French Southern and Antarctic Lands

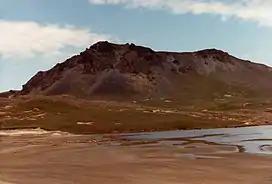
Volcan du Diable on Grande Terre, Kerguelen

Mauritius, Madagascar, and the Comoros dispute France's sovereignty over these islands. Mauritius claims Tromelin Island and states that the island, discovered by France in 1722, was not ceded by the Treaty of Paris in 1814. Madagascar claims sovereignty over the Glorioso Islands (including Banc du Geyser), though the island group was never a part of the Malagasy Protectorate, having been a part of the Colony of Mayotte and dependencies, then a part of the French Comoros that had become a separately administered colony from Madagascar in 1946. The Comoros also claims the Glorioso Islands (including Banc du Geyser), as a part of the disputed French region of Mayotte. Furthermore, Madagascar has also claimed Bassas da India, Europa Island, and Juan de Nova Island since 1972, and a 1979 United Nations resolution (without binding force) demanded the cession of these islands to Madagascar. Seychelles claimed a part of the Scattered Islands too before the signing of the France–Seychelles Maritime Boundary Agreement. A negotiation session between France and Madagascar took place in November 2020. In April 2025, France and Madagascar announced that they would meet in June 2025 to find a peaceful solution to the dispute. President Emmanuel Macron favors a form of co-management with Madagascar, rather than restitution. On June 20, 2025, Malagasy Foreign Minister Rasata Rafaravavitafika chaired a meeting of the scientific committee devoted to Madagascar's claim to the Scattered Islands. The objective of this meeting was to develop arguments for preserving Madagascar's sovereignty over the Scattered Islands, while moving forward in discussions with France. On June 24, 2025, the Malagasy platform "Sehatry ny Raiamandreny" (Sera) affirmed the indefatigability of Madagascar's claim to the territories of the Scattered Islands. The second commission, between France and Madagascar, will meet on June 30, 2025, for bilateral discussions on congestion, or the restitution of the Scattered Islands to Madagascar. On June 26, 2025, France published the lists of negotiators at the meeting of June 30, 2025, between Madagascar and France.